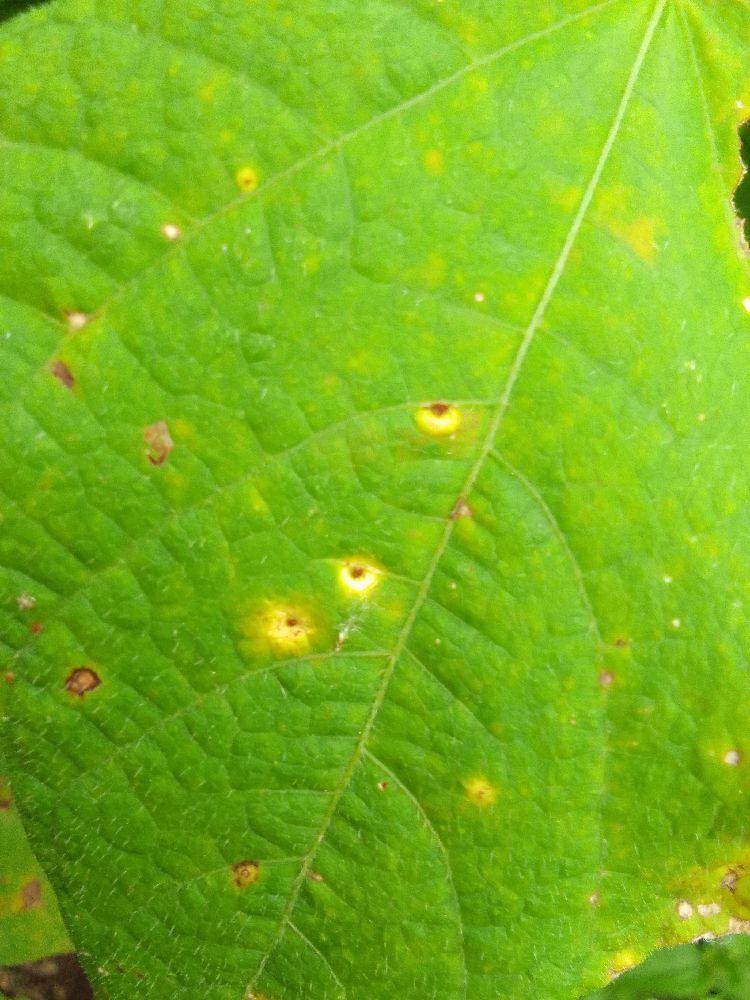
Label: rust